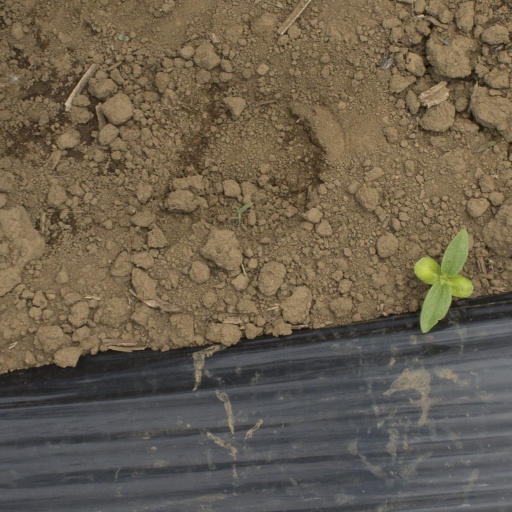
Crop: Jerusalem artichoke